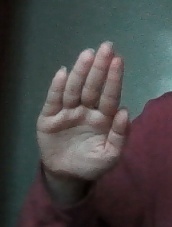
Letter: seen